Bagamoyo Historic Town

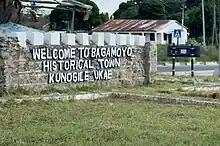
Close up of Historic Bagamoyo Sign

Bagamoyo's name means ""take a load off your heart"" in Kiswahili. The phrase is meant to make you feel at ease by removing your burden. This is in reference to Bagamoyo's 19th century reputation as a town of porters. The historic hamlet served as the final stop for thousands of porters who carried, on average, 70-pound burdens held across their shoulders, mostly ivory tusks, along the caravan route. Bagamoyo beckoned as a location of rest and enjoyment, trying to reward the men after a taxing voyage after trekking for months across hazardous terrain.